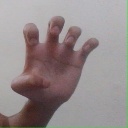
अक्षर: झ